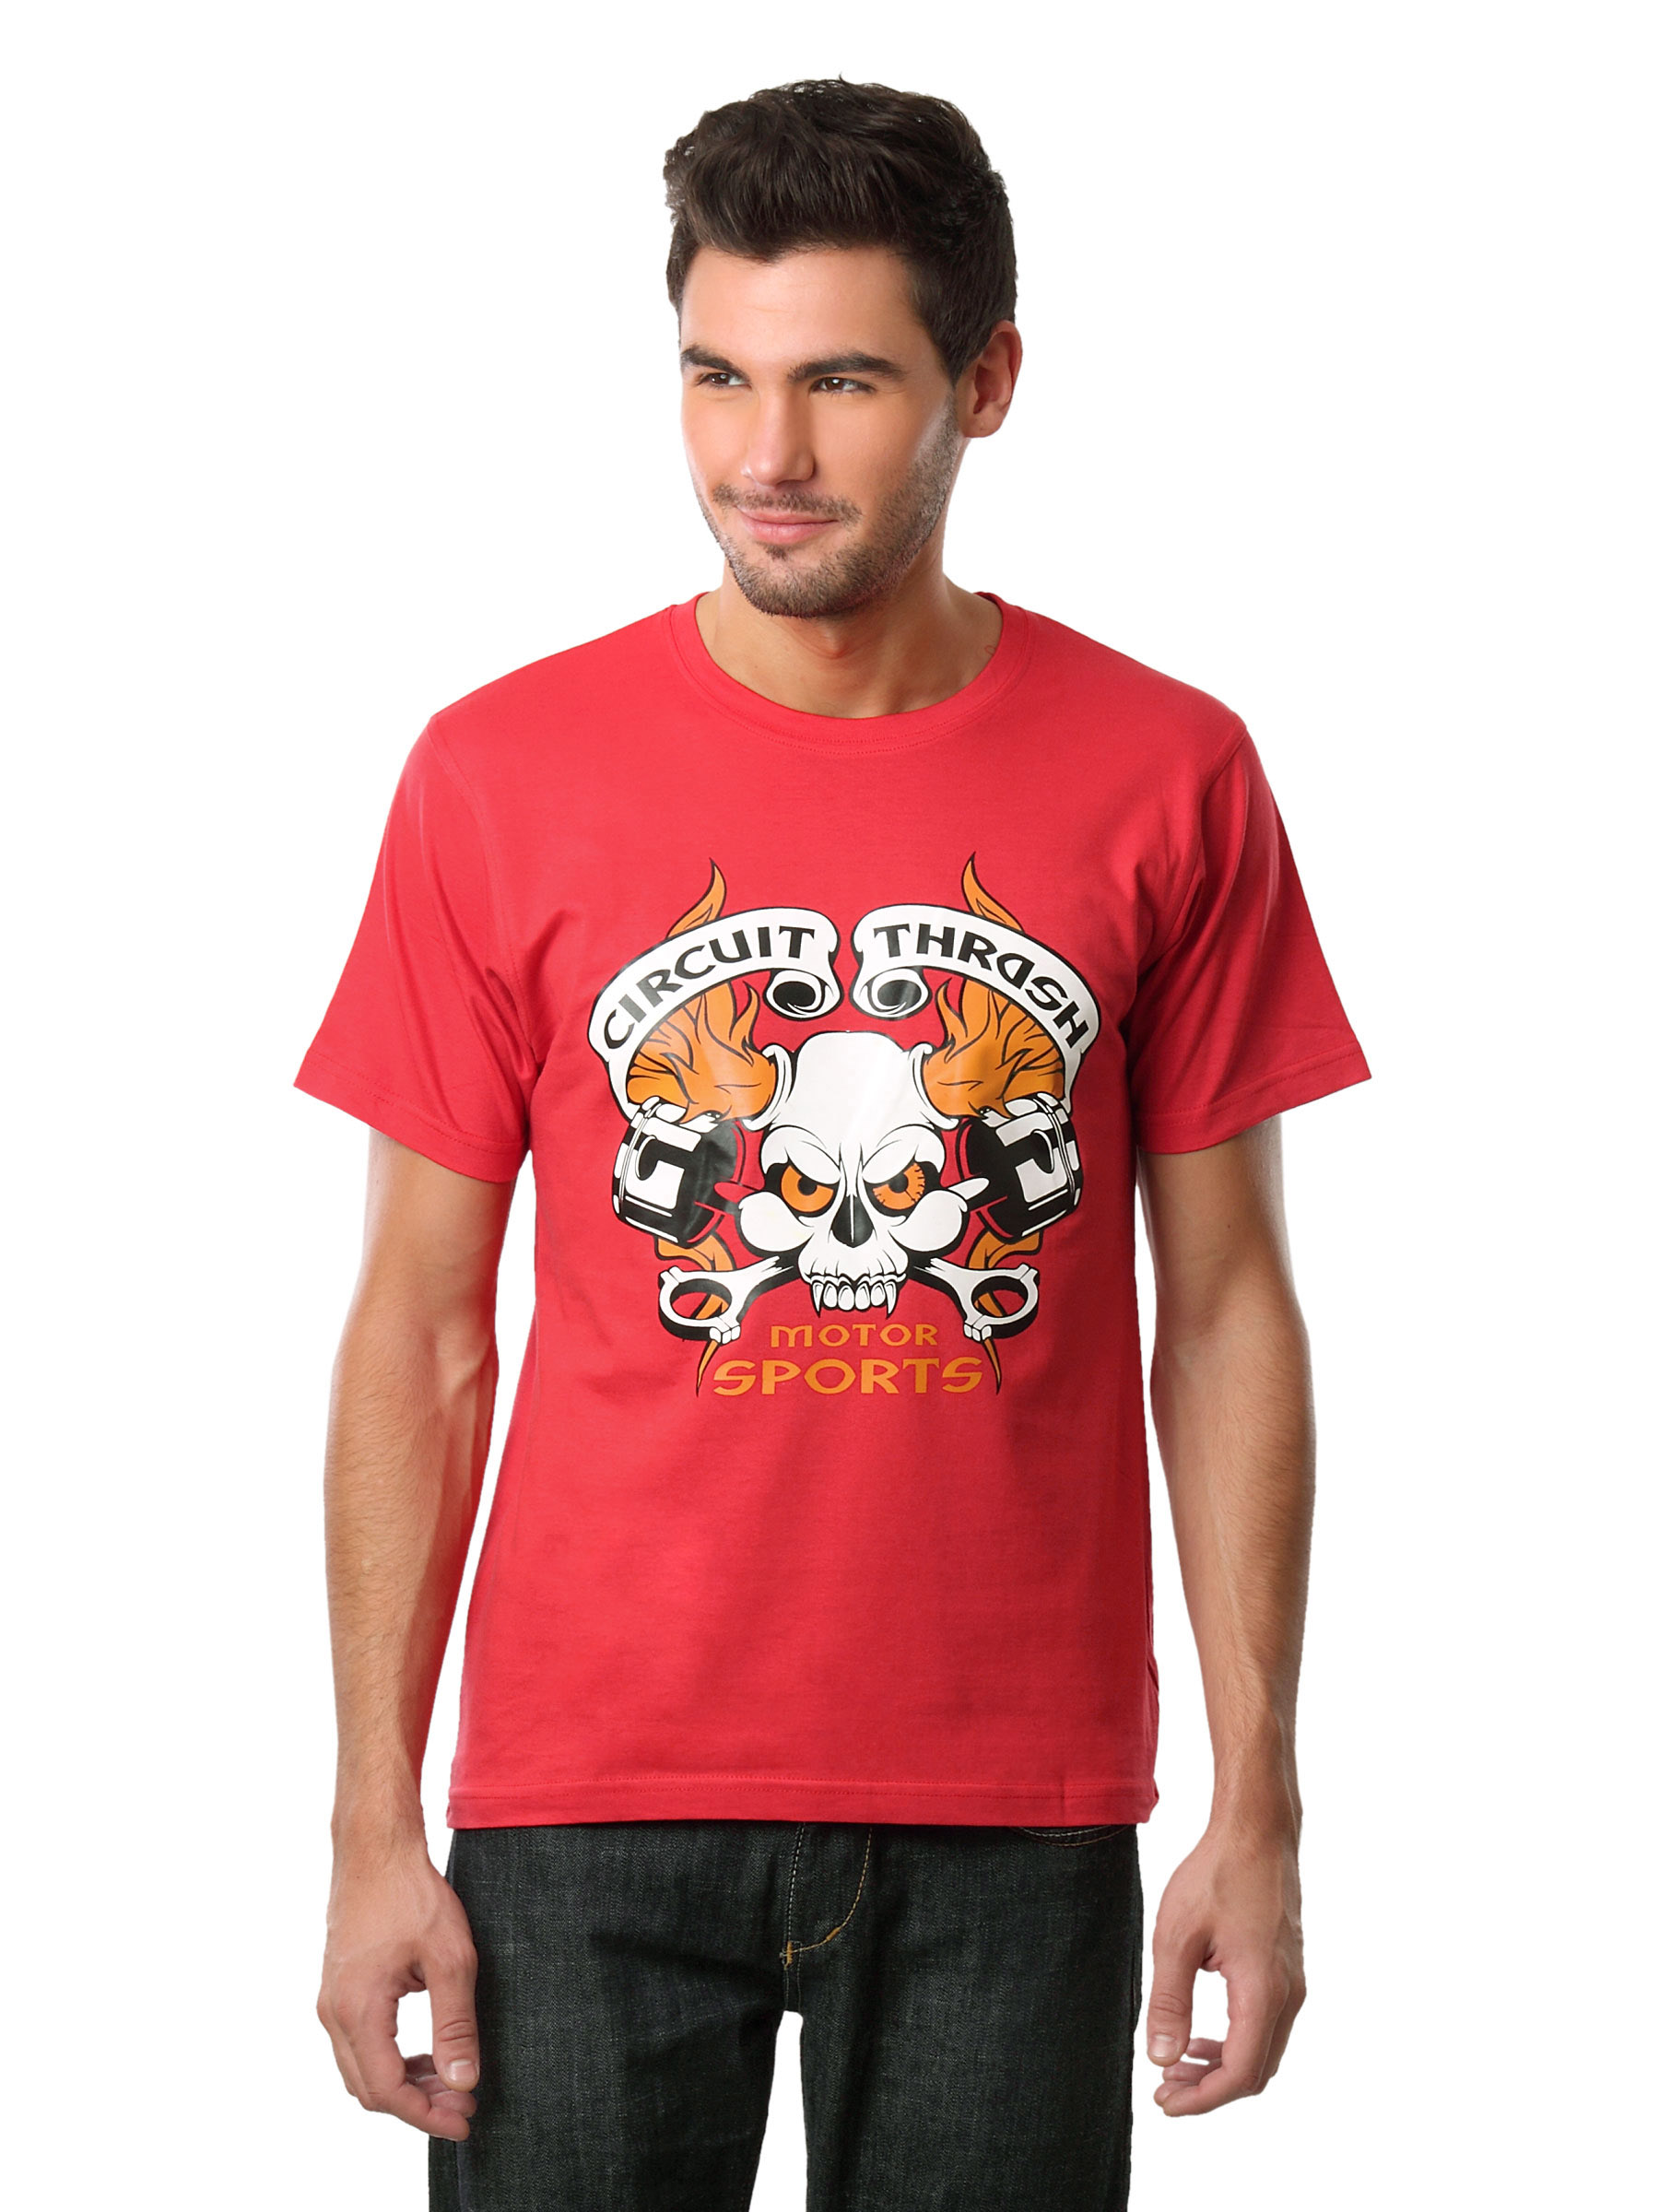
Myntra Men Circuit Thrash Red T-shirt
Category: Apparel / Topwear / Tshirts
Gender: Men
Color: Red
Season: Summer 2012
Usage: Casual